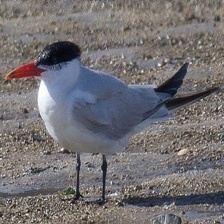
Species: CASPIAN TERN
Scientific name: HYDROPROGNE CASPIA